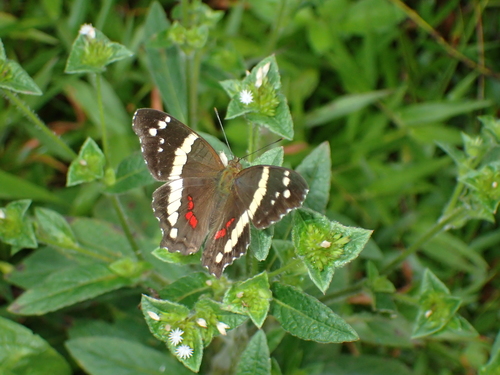
Scientific name: Anartia fatima
Common name: Banded peacock
Family: Nymphalidae
Order: Lepidoptera
Pollinator type: Primary pollinator
Habitat: Open areas and gardens
Geographic range: South America
Conservation status: Least Concern